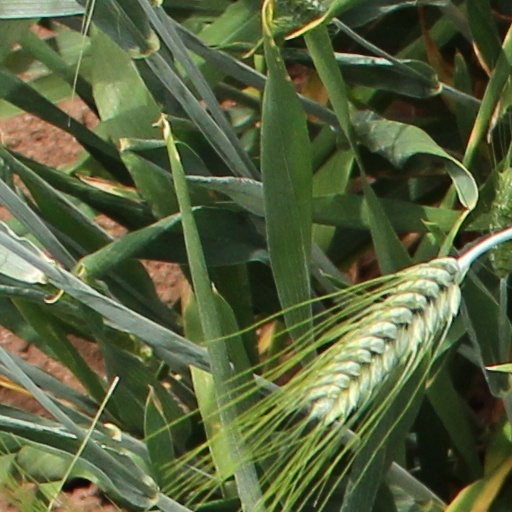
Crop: wheat